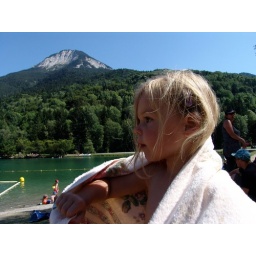
beach in the mountains